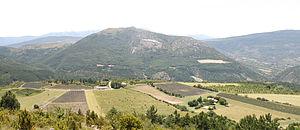
Le Poët-en-Percip (Drôme, France). Lieu-dit le Coup d'Huery à l'avant-plan, sis au nord du vieux bourg. Champs de lavande, récolte en cours. Au centre, versant nord de la montagne de Banne (alt. 1382
Le Poët-en-Percip [lə.pɔɛt.ɑ̃.pɛʁsip] est une commune française située dans le département de la Drôme en région Auvergne-Rhône-Alpes. La commune fait partie du Parc naturel des Baronnies provençales créé en 2015.